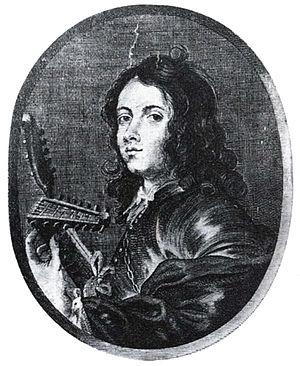
Le luthiste Jacques de Saint-Luc (1616 - ca. 1708). Gravure (daté 1641) de A. Van der Does d'apres Gerard Sehgers.
Jacques de Saint-Luc est un musicien de cour du XVIIᵉ siècle.
-